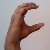
The image shows a hand gesture representing the letter 'C' in Indian Sign Language.